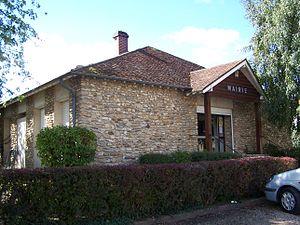
Boissy-sans-Avoir est une commune française située dans le département des Yvelines, en région Île-de-France.